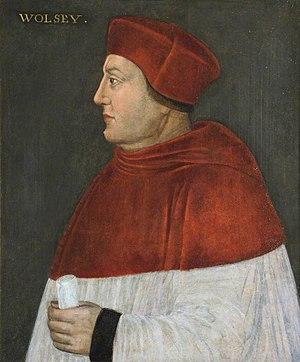
Un cardinal de couronne est un cardinal protecteur d'une nation catholique, nommé ou financé par un monarque catholique pour servir de représentant au sein du Collège des cardinaux et, le cas échéant, pour exercer le jus exclusivae. Plus généralement, le terme peut se référer à un cardinal étant aussi chef d'État ou créé à la demande d'un monarque.
Anne Boleyn est la deuxième épouse du roi Henri VIII d'Angleterre et reine consort de 1533 à 1536. Elle est la mère de la reine Élisabeth Iʳᵉ. Son mariage avec Henri VIII est à l'origine du changement politique et religieux complexe, et souvent tragique, qu'a été la réforme anglaise. Accusée d'adultère, d'inceste et de haute trahison, elle est exécutée par décapitation. Il est maintenant généralement admis qu'elle était innocente de ces accusations. Anne Boleyn a été célébrée plus tard comme martyre dans la culture protestante, particulièrement dans l'œuvre de John Foxe.
Henri VIII fut roi d'Angleterre et d'Irlande de 1509 à sa mort.